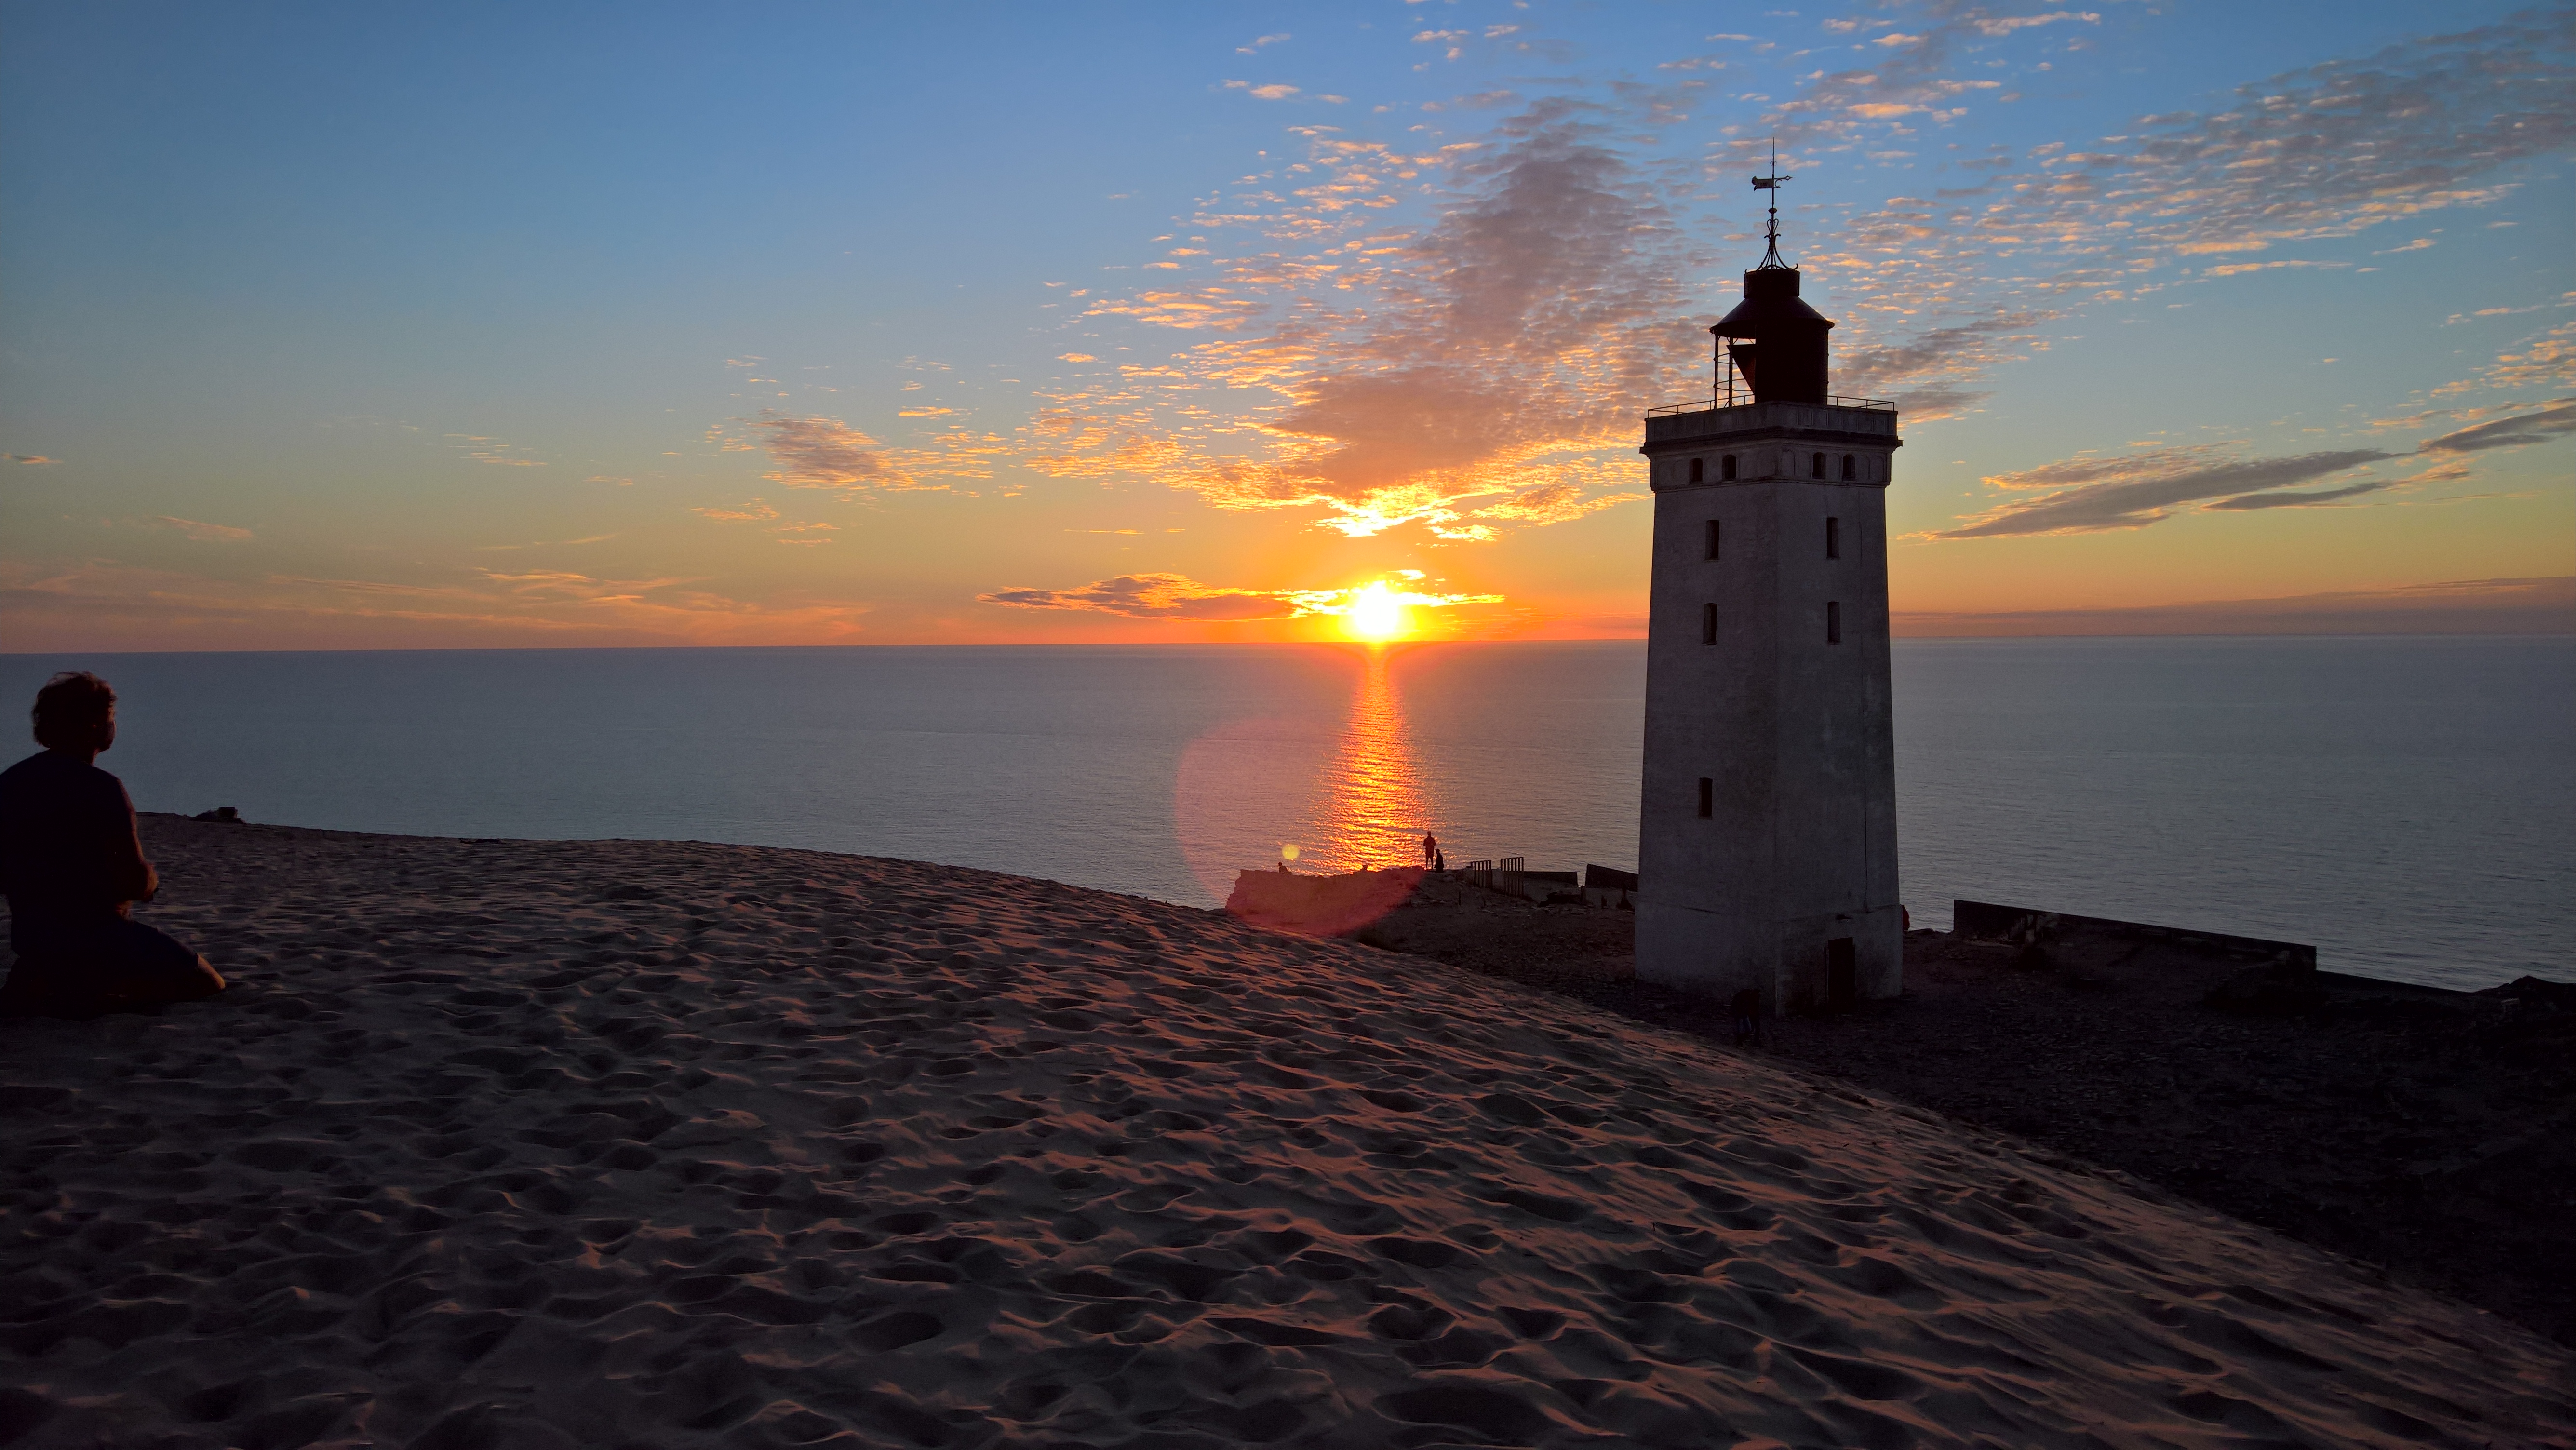
sky, horizon, sea, sunset, lighthouse, tower, ocean, beacon, water, dusk, evening, calm, sunrise, cloud, afterglow, coast, vacation, landscape, promontory, dawn, tourism